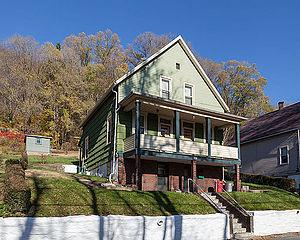
West Taylor Township est un township, situé au sud-ouest du comté de Cambria, aux États-Unis. En 2010, il comptait une population de 795 habitants.